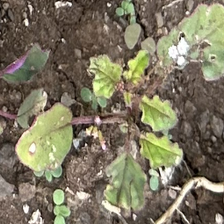
Weed species: Punarnava _(Boerhaavia diffusa)